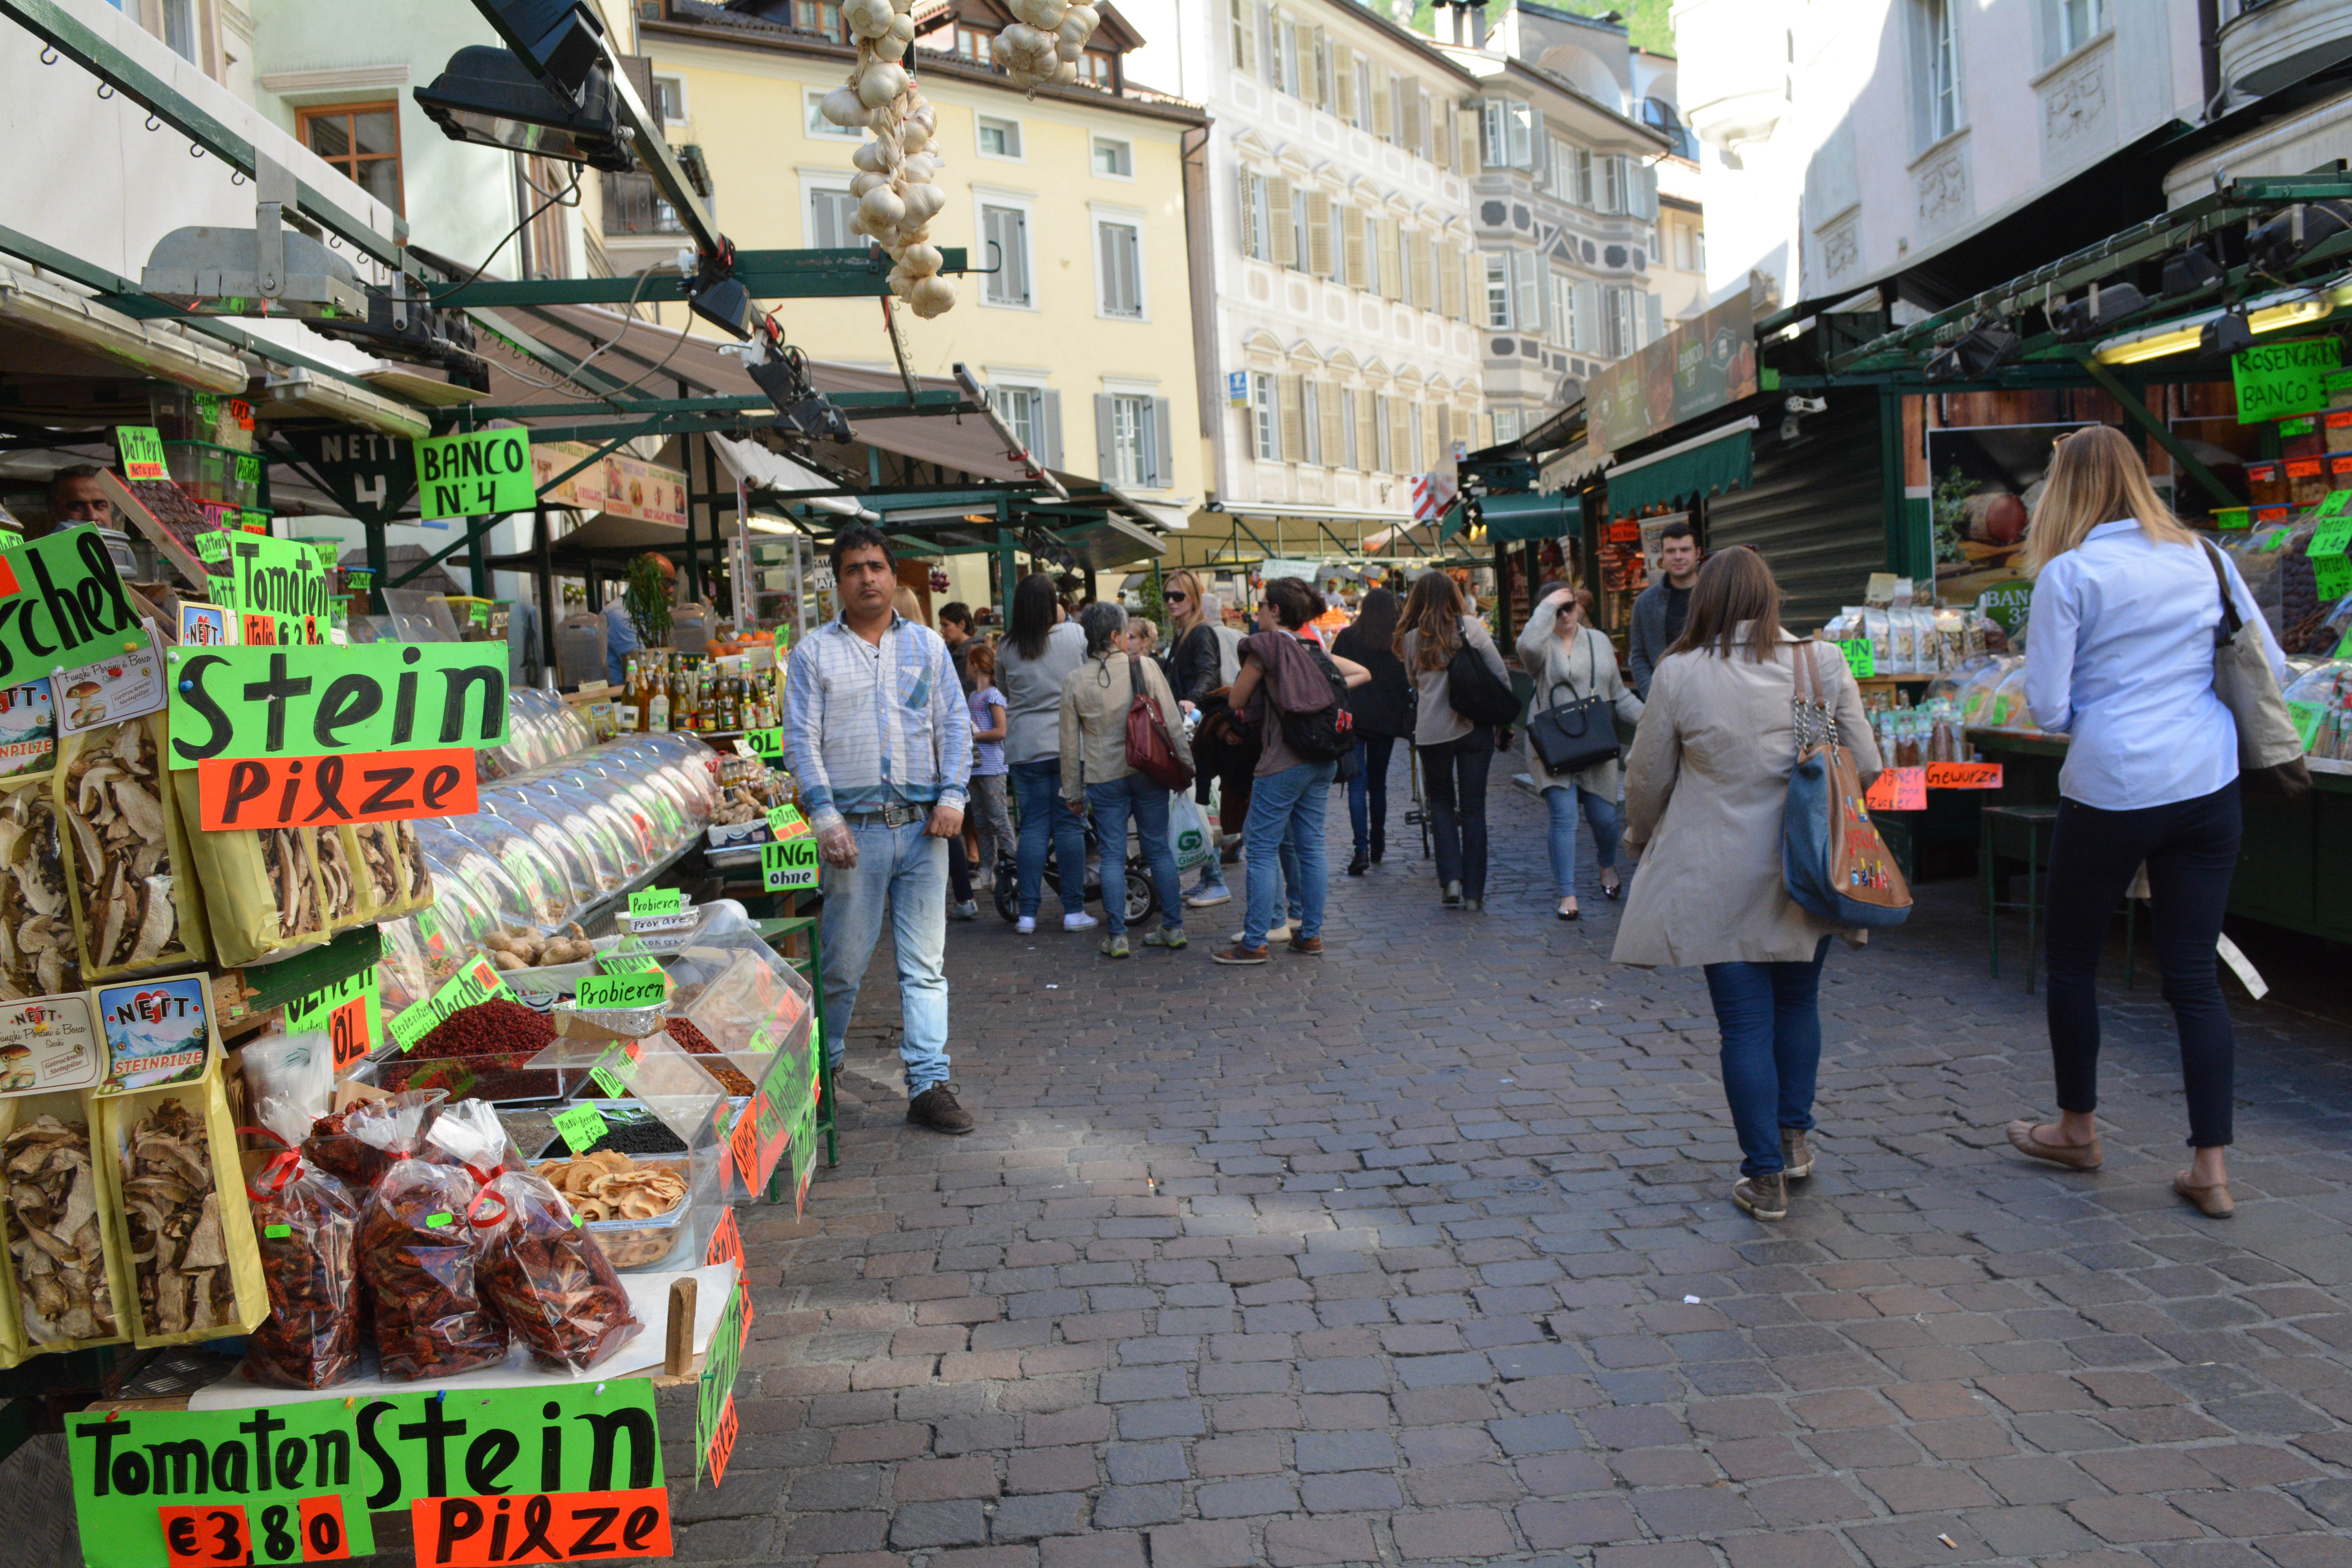
pedestrian, street, city, crowd, vendor, italy, bazaar, market, marketplace, public space, bozen, trentino, bolzano, northernitaly, human settlement